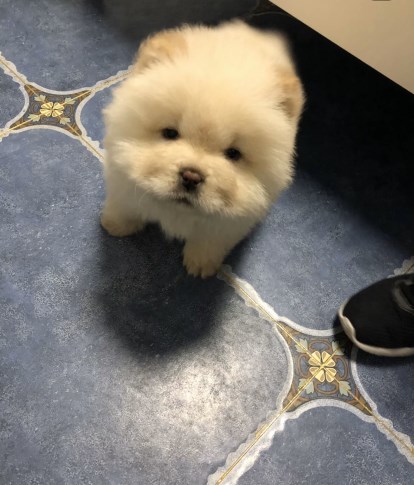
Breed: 329-n000119-chow